Irish Baptist College

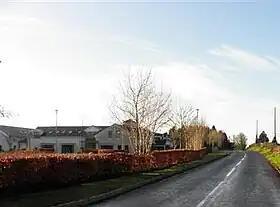
Irish Baptist College in Moira.

IBC was founded as the "Irish Baptist Training Institute", on 4 October 1892 in No. 16 Harcourt St., Dublin, now Republic of Ireland, by Hugh D. Brown, pastor of the neighbouring Harcourt St. Baptist Church, and Ambrose U.G. Bury, MA, was appointed the first principal of the IBC. Since the college was established with funding from the philanthropist J.D. Rockefeller, the building was named "Rockefeller House". The college was controlled half by the Harcourt St. Church and half by the Baptist Union of Ireland. In 1916 Thomas Harold Spurgeon, MA, BD, (son of Rev. Thomas Spurgeon and grandson of Rev. Charles Spurgeon) was appointed principal. In 1940 the college moved to 42 Terenure Road in Dublin, the Harcourt St. Baptist Church had moved to Grosvenor Road, Rathmines. In 1964 the college moved to a new campus in Belfast in Northern Ireland, and control of the college was transferred to the Baptist Association. Following Spurgeon's retirement 1963, David P. Kingdon was appointed principal serving until 1974, when he was succeeded by Dr. Ivor Oakley who served until 1988, Norman Shields served as acting principal following Dr. Oakley's departure. In 1990 Dr. Hamilton Moore became principal serving until 2009 when Edwin Ewart was elected principal. In college accept its first female students in 1964.